Georgi Yungvald-Khilkevich

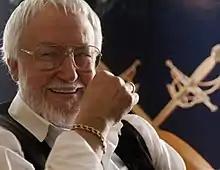

Georgi Emilyevich Yungvald-Khilkevich (22 October 1934 – 11 November 2015) was a Soviet and Russian film director, screenwriter, producer, actor, theatre director and set designer. Most famous for his musicals and Alexandre Dumas adaptations. He directed 22 motion pictures and TV films between 1966 and 2009. Honored Artist of the Russian SFSR (1990) and Ukraine (1995).